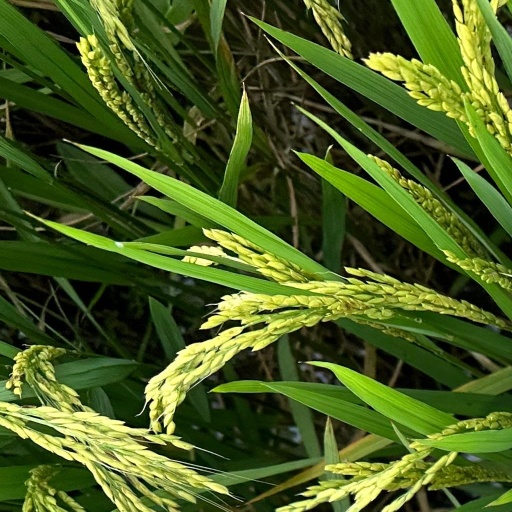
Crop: rice